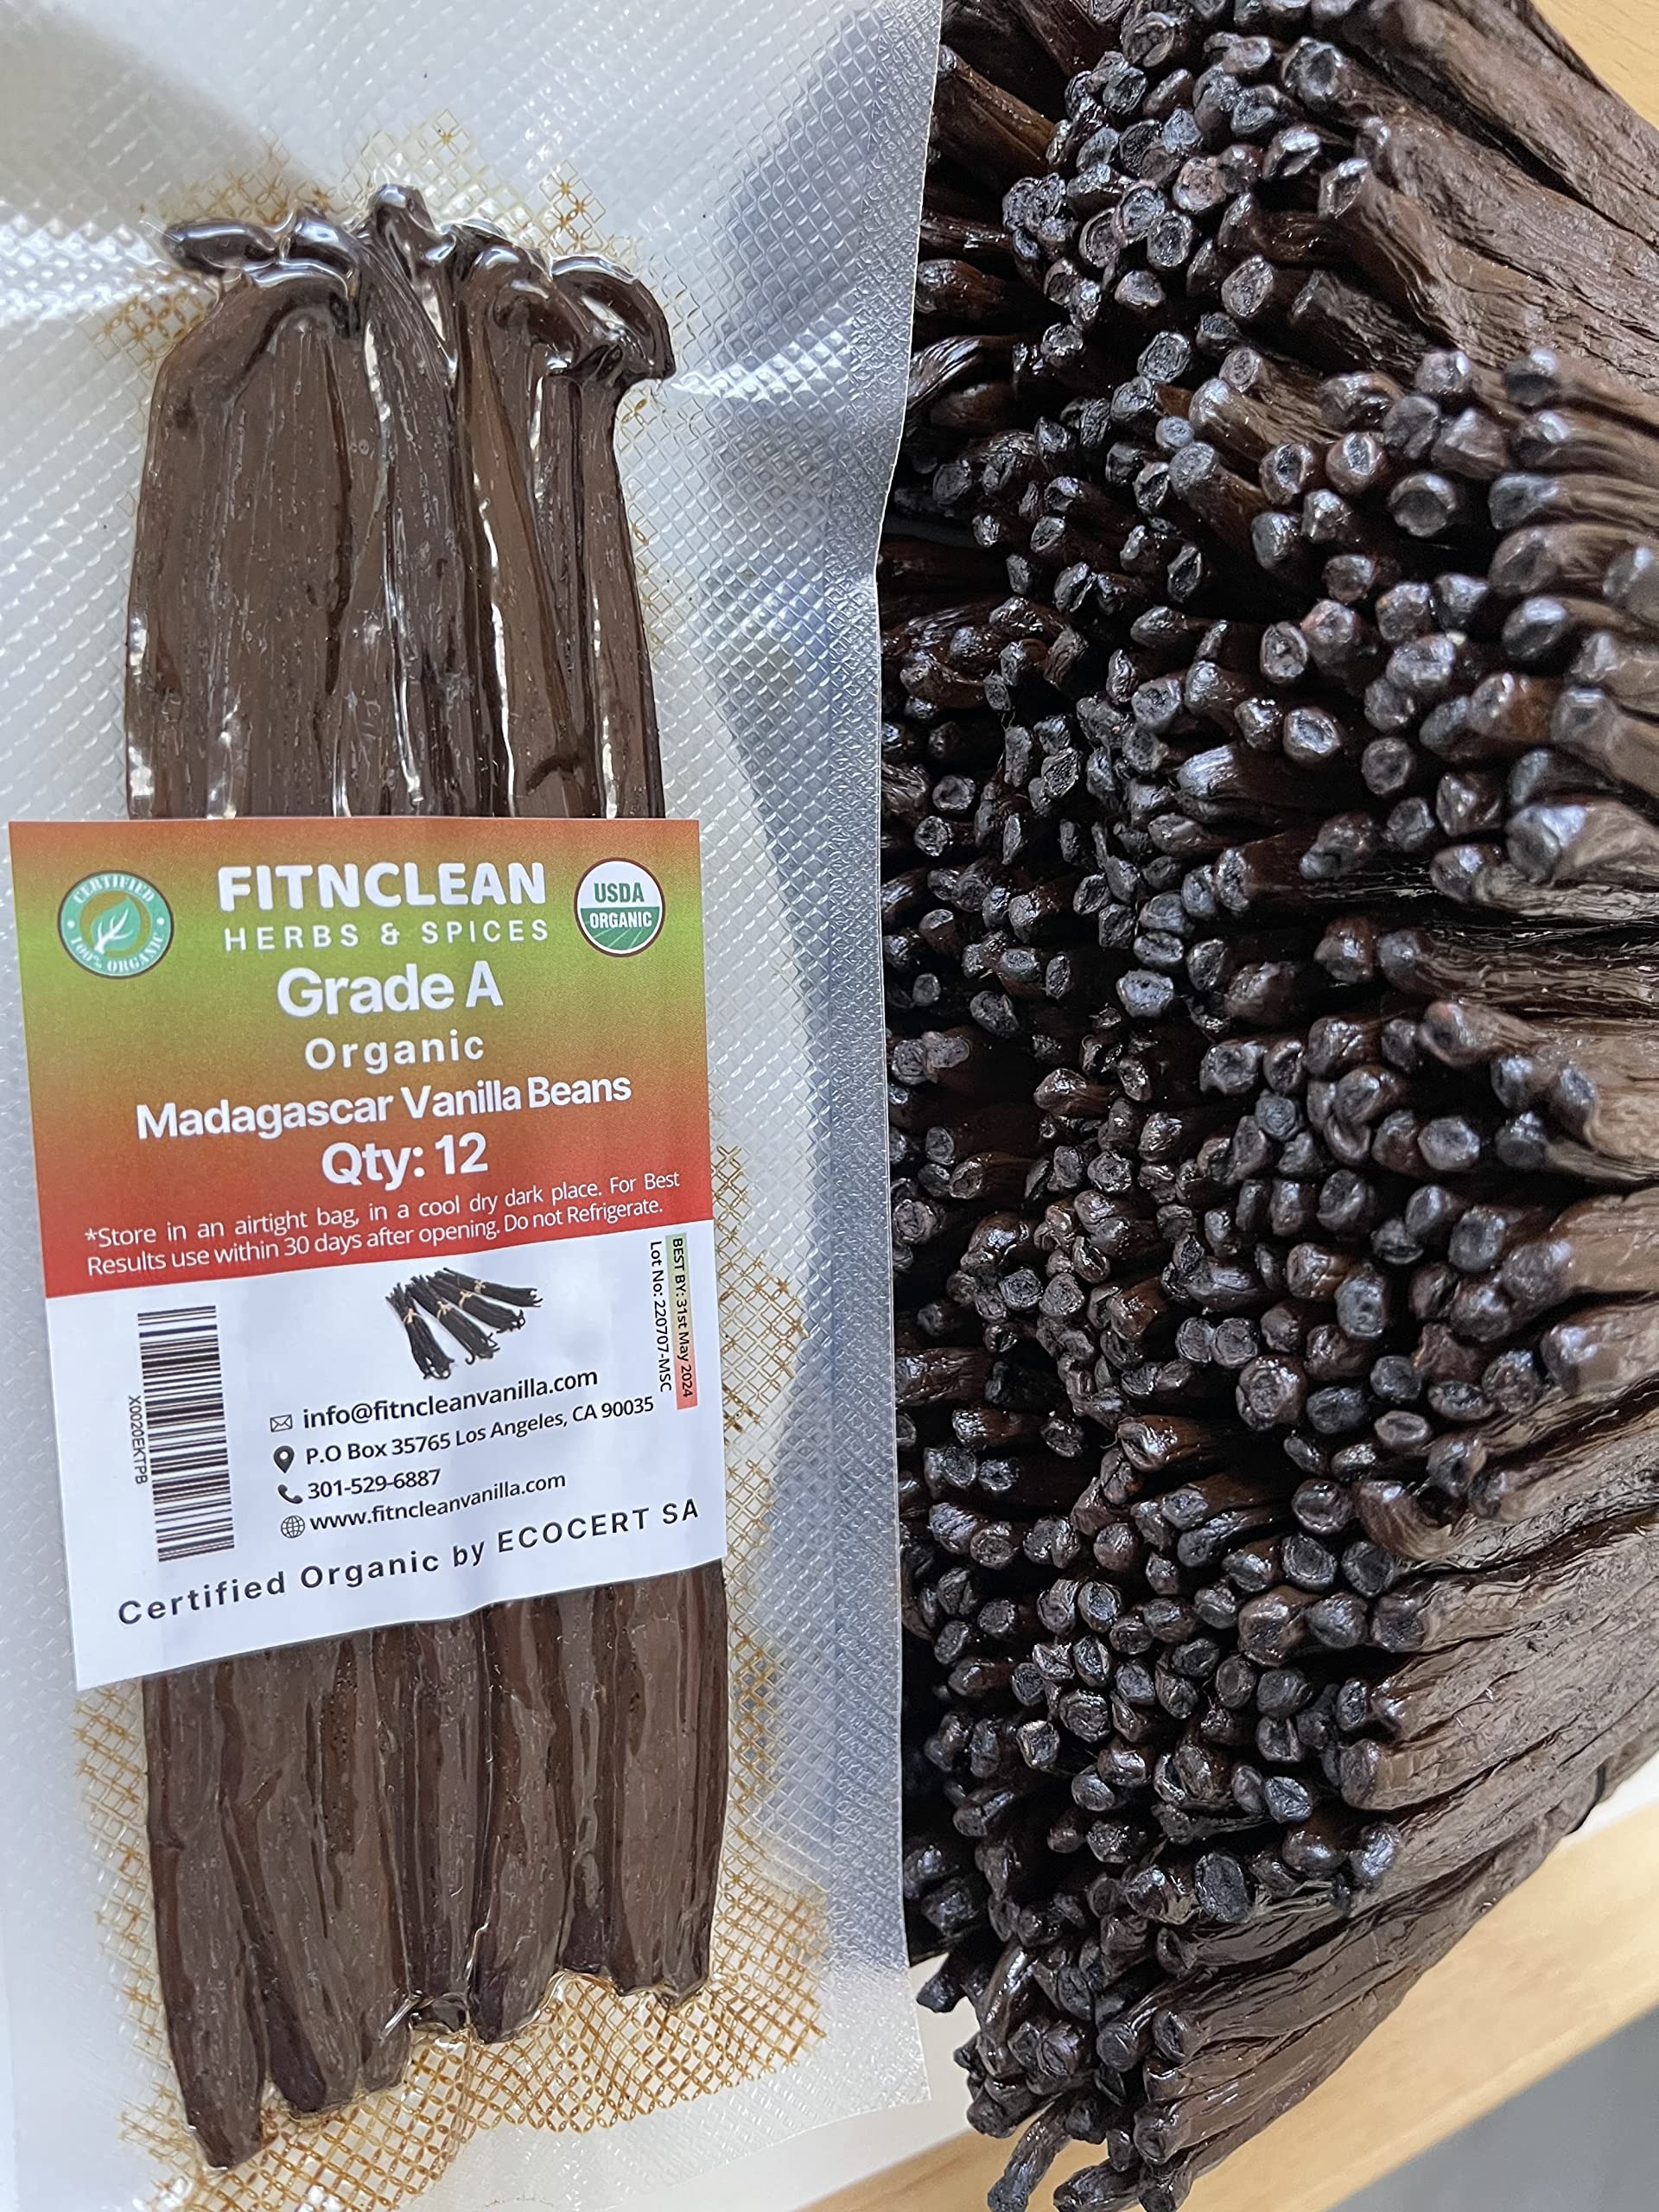
Item Name: 12 Organic Madagascar Vanilla Beans Grade A. Certified USDA Organic 6"-7.5" by FITNCLEAN VANILLA for Chefs, Extract, Baking and Essence. Gourmet Bourbon NON-GMO Whole Pods
Bullet Point 1: PREMIUM GRADE A ORGANIC MADAGASCAR VANILLA BEANS: Inviting rich aroma, oily moist fresh, pods densely filled with seeds, supple, dark-brown color, at least 6” long. We get our beans from the source - peasant Malagasy farmers at fair market price.
Bullet Point 2: MADAGASCAR BOURBON VANILLA: NON-GMO, traditional Organic harvest and conditioned for months to enhance the characteristic captivating flavor. The #1 choice of all cultivated vanilla species.
Bullet Point 3: USES: Ideal for all culinary purposes, baking, brewing, desserts, ice cream, beverages, coffee, and great for extract also.
Bullet Point 4: DON’T REFRIGERATE. They lose moisture and flavor on refrigeration. Store in airtight bag, in a cool dry place for a longer shelf life (~1yr). Thus, our beans are packed in BPA-free, food-grade vacuum sealed bags to maintain freshness for a longer time.
Bullet Point 5: BUY WITH CONFIDENCE, 100% GURANTEED QUALITY: We go the extra mile to offer the best vanilla beans to our customers. If our pods do not meet your expectations, please email us through Amazon and we will resolve all issues.
Product Description: Vanilla planifolia otherwise known as Madagascar Bourbon Vanilla, named after 2 islands in the Indian ocean noted for cultivating the crop. Madagascar Bourbon Vanilla (Vanilla planifolia) is by far the most popular of the 3 cultivated vanilla species - Vanilla planifolia, Vanilla tahitiensis and Vanilla pompona. Vanilla bean pods are graded after they are harvested, conditioned and ready for use. The grading is based on moisture content, length of the pod and lack of dehiscence/wholesomeness of appearance. High moisture content, long, oily and dark seed pods with no splits/dehisces are given the highest grade, A, the Gourmet grade. The Gourmet grade/Prime grade/Grade A, typically has about 30% moisture content, are 5” or longer and 1lb contains between 100 -120 pods. The grade B beans have about 15-25% moisture content, may have some blemishes and 1lb contains about 140-160 bean pods. The conditioned fruit seed pod with the vanilla flavor houses thousands of tiny, black seeds. The pods and the seeds are both useful for culinary purposes.
Value: 12.0
Unit: Count

Price: 15.99